Castle

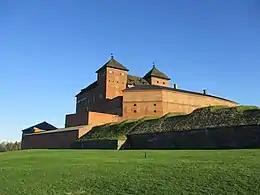
Tavastia Castle in Hämeenlinna, Finland, one of the northernmost castles in Europe. The exact date of construction of the castle is unclear, as far as it is known to have been built in the late 13th century, but the first mention of it in contemporary documents is from 1308. It was built close to Lake Vanajavesi.

As castles were not simply military buildings but centres of administration and symbols of power, they had a significant impact on the surrounding landscape. Placed by a frequently used road or river, the toll castle ensured that a lord would get his due toll money from merchants. Rural castles were often associated with mills and field systems due to their role in managing the lord's estate, which gave them greater influence over resources. Others were adjacent to or in royal forests or deer parks and were important in their upkeep. Fish ponds were a luxury of the lordly elite, and many were found next to castles. Not only were they practical in that they ensured a water supply and fresh fish, but they were a status symbol as they were expensive to build and maintain.